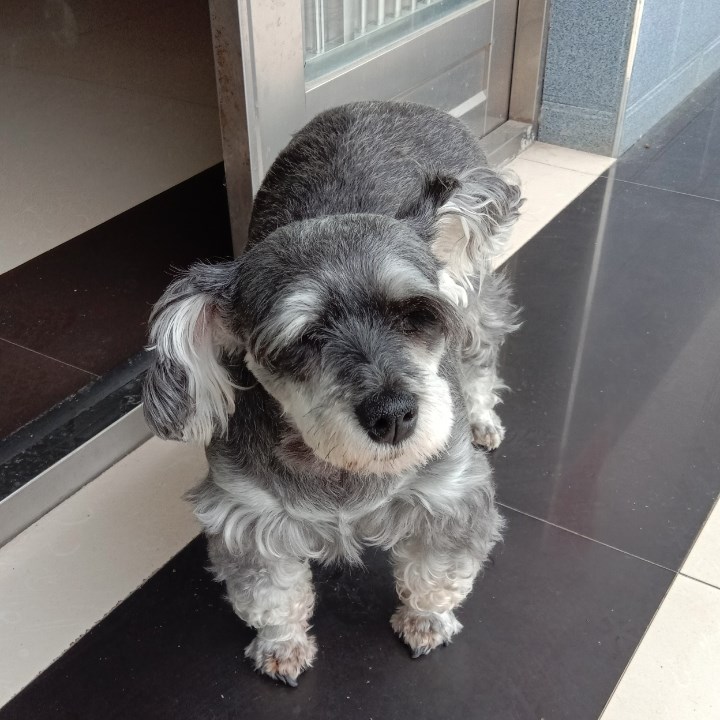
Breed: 2342-n000102-miniature_schnauzer